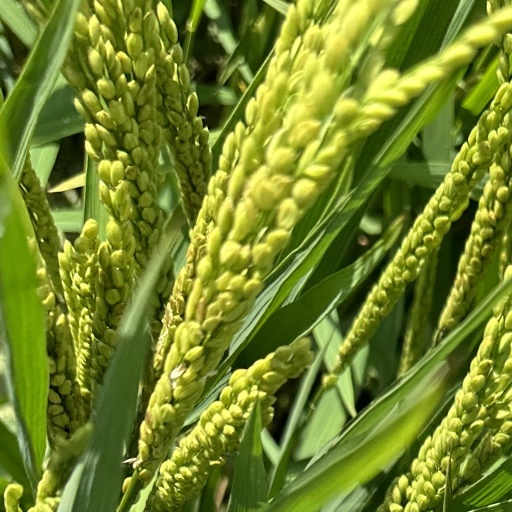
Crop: rice